Ford Pinto engine

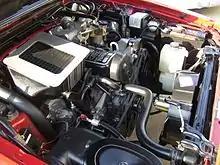
Turbocharged and intercooled 2.3 liter engine in a 1986 Mustang SVO

A stroked by version of the 2.3 OHC Ford Ranger engine appeared in 1998 yielding 2504 cc. In addition to the longer stroke, it used higher-flow cylinder heads utilizing narrower valve stems. Crankshaft counterbalance weights were increased in count from 4 to 8. Output was and . It was replaced in 2001 by the Mazda-derived Duratec 23, but Ford Power Products continues to sell this engine as the LRG-425.